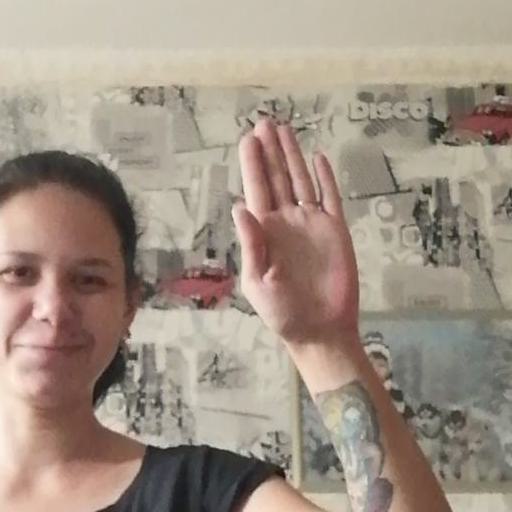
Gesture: stop